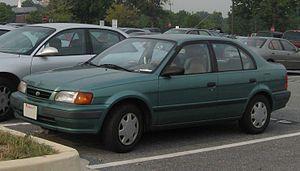
La Tercel est une petite automobile économique créée par Toyota à partir de 1978 jusqu'en 1999. Elle connut cinq génération avant d'être remplacée par l'Echo sur le continent Nord-Américain. Elle a disparu du marché français en 1988.